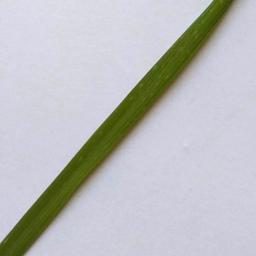
Label: Rice___Healthy